Eagle warrior

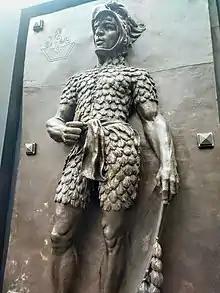
Bronze relief by Jesús Fructuoso Contreras depicting Cuitláhuac as an eagle warrior

The origin of the eagle and jaguar warriors stems from the self-less acts of two deities; Nanahuatzin, meaning Pimply One, and Tecuciztecatl, meaning Lord of Snails, who sacrificed themselves to bring life to the sun. They emerged from the fire transforming into an eagle and a jaguar. This cosmological belief solidifies the eagle warrior's higher position in society. This is reflected in their dress as well. The eagles were soldiers of the Sun, for the eagle was the symbol of the Sun. Eagle warriors dressed like eagles, adorning themselves with eagle feathers, and wearing headgear with an eagle head on it. The Eagle Warriors are among the highest ranking warriors in Aztec society. Sacrifice in Aztec society is extremely important, as they believe that it is their duty to nourish the sun through human blood. The warriors supply the captives they need to use for sacrifice. This relates back to the origin of the Eagle Warriors and their connection to the Divine.